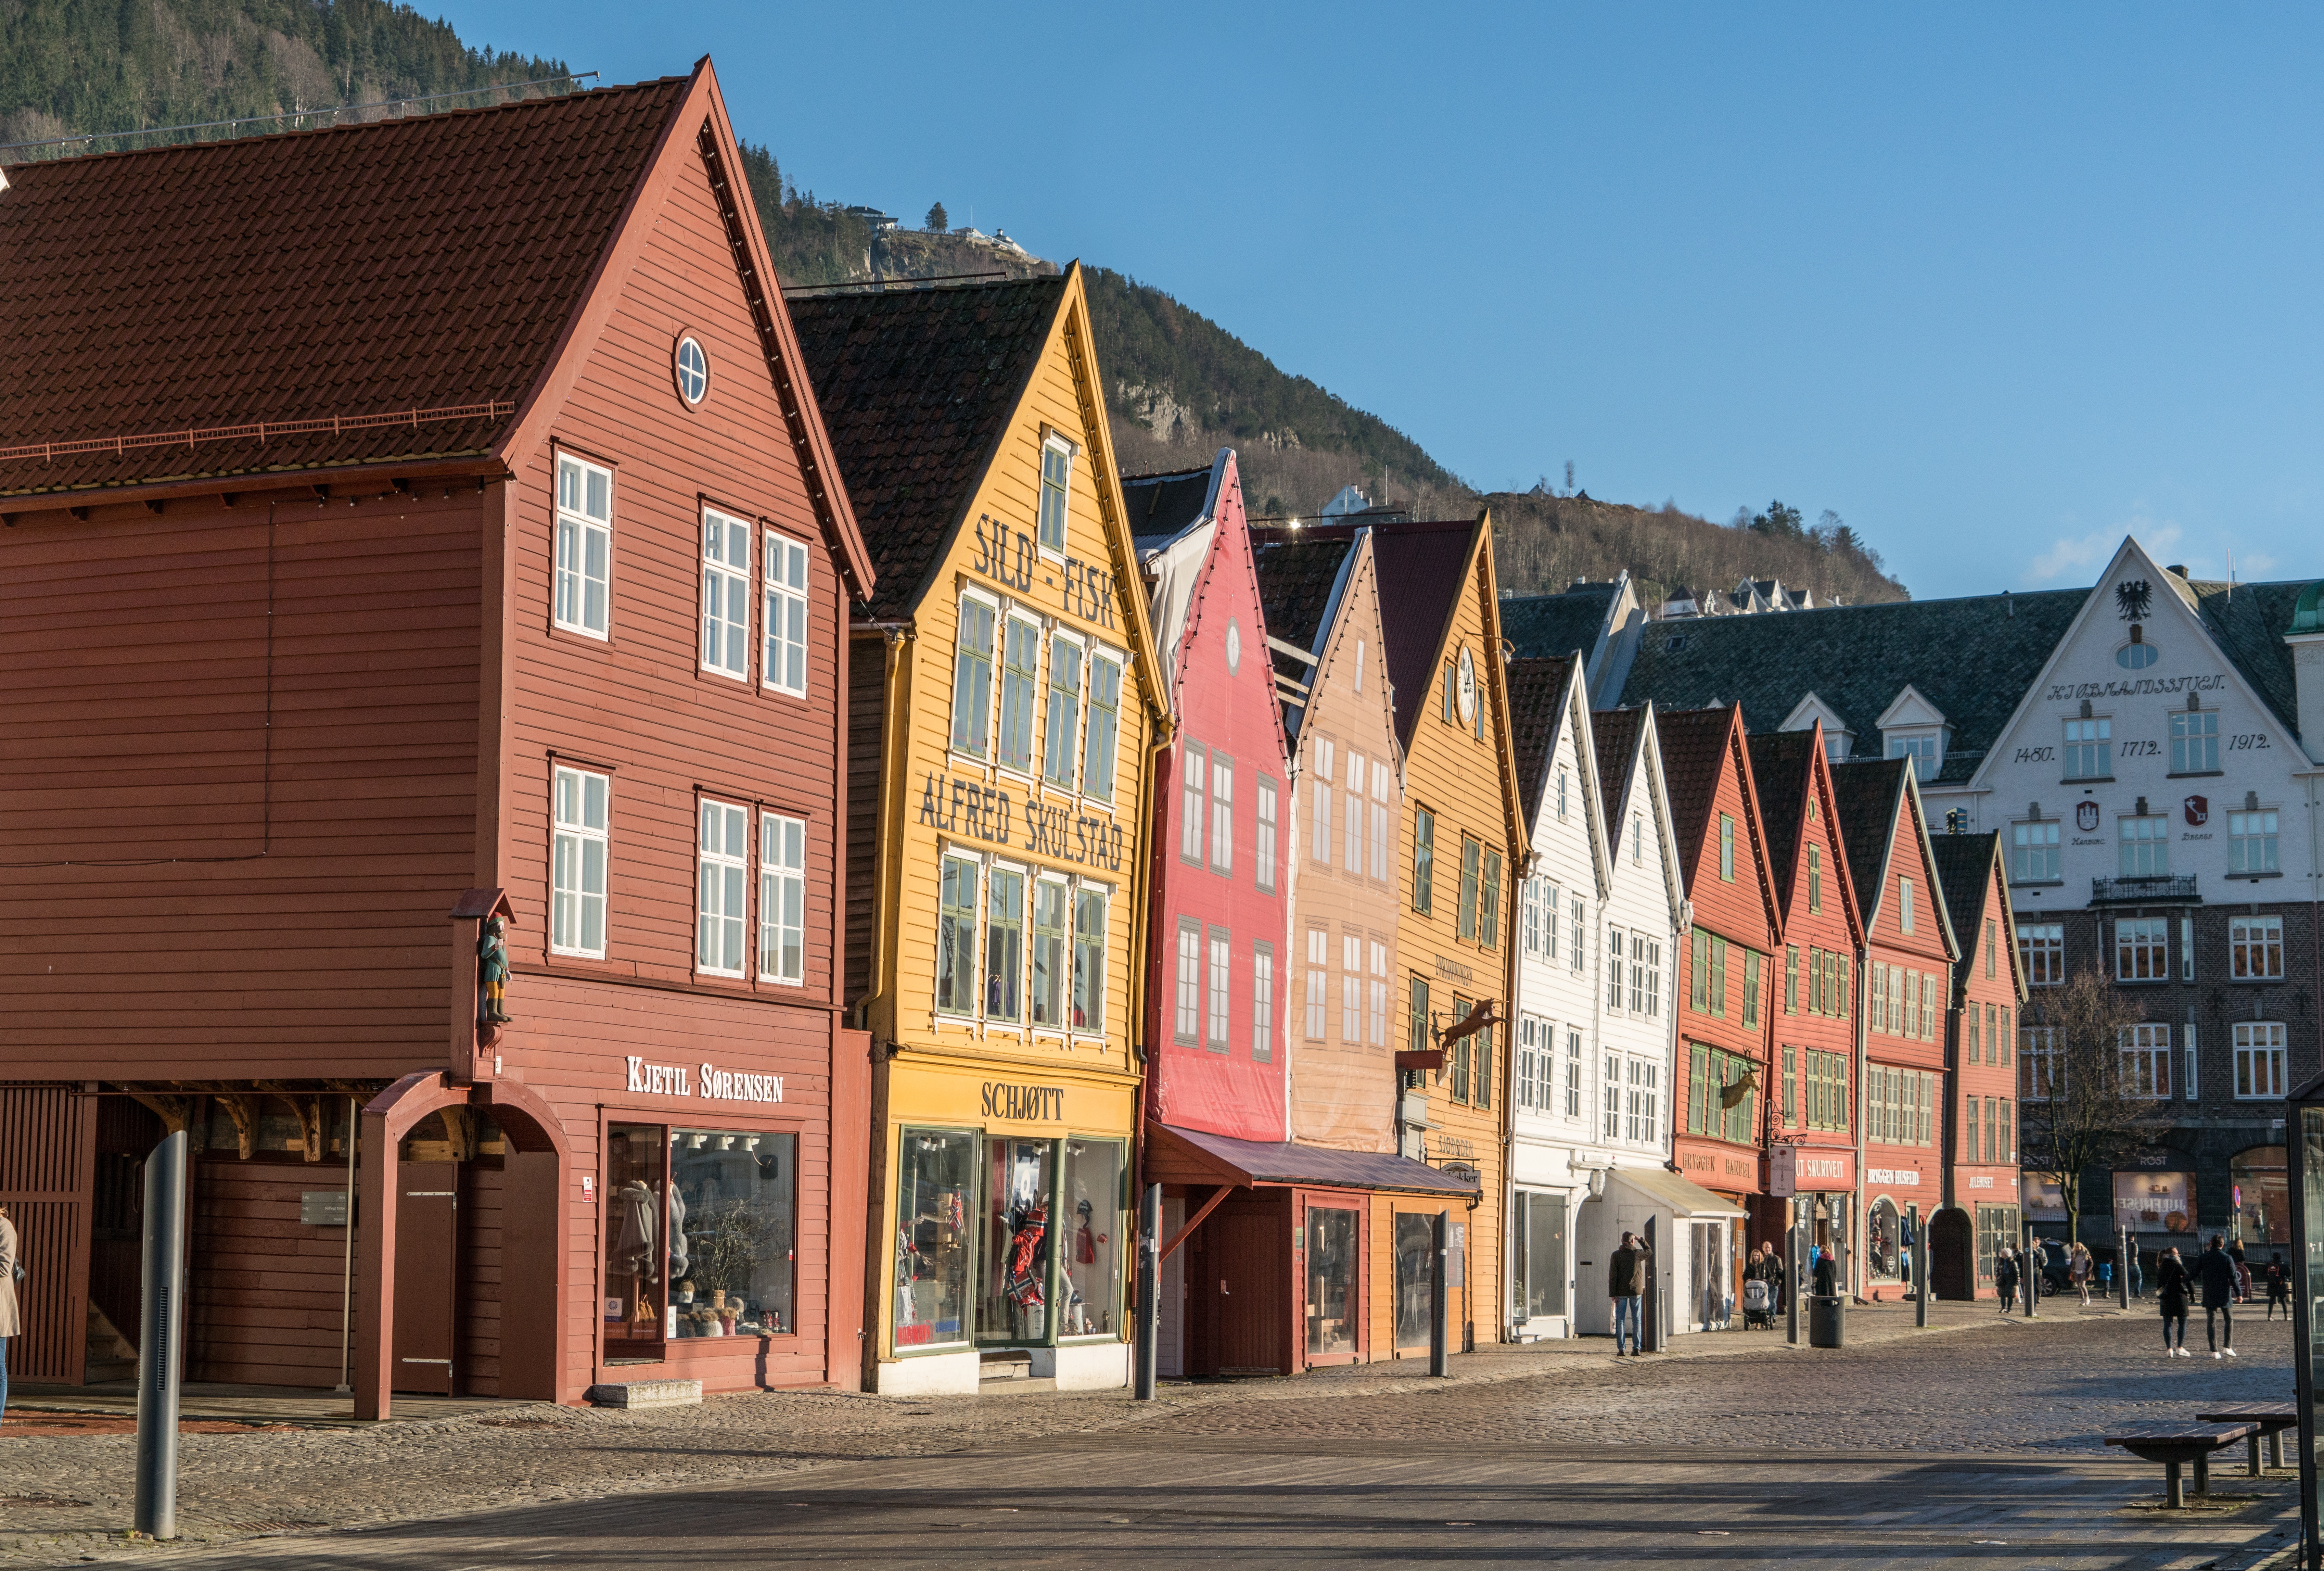
landscape, mountain, architecture, sky, road, street, house, town, building, city, cityscape, panorama, downtown, europe, landmark, facade, tourism, waterway, infrastructure, bergen, norway, scandinavia, neighbourhood, urban area, residential area, human settlement